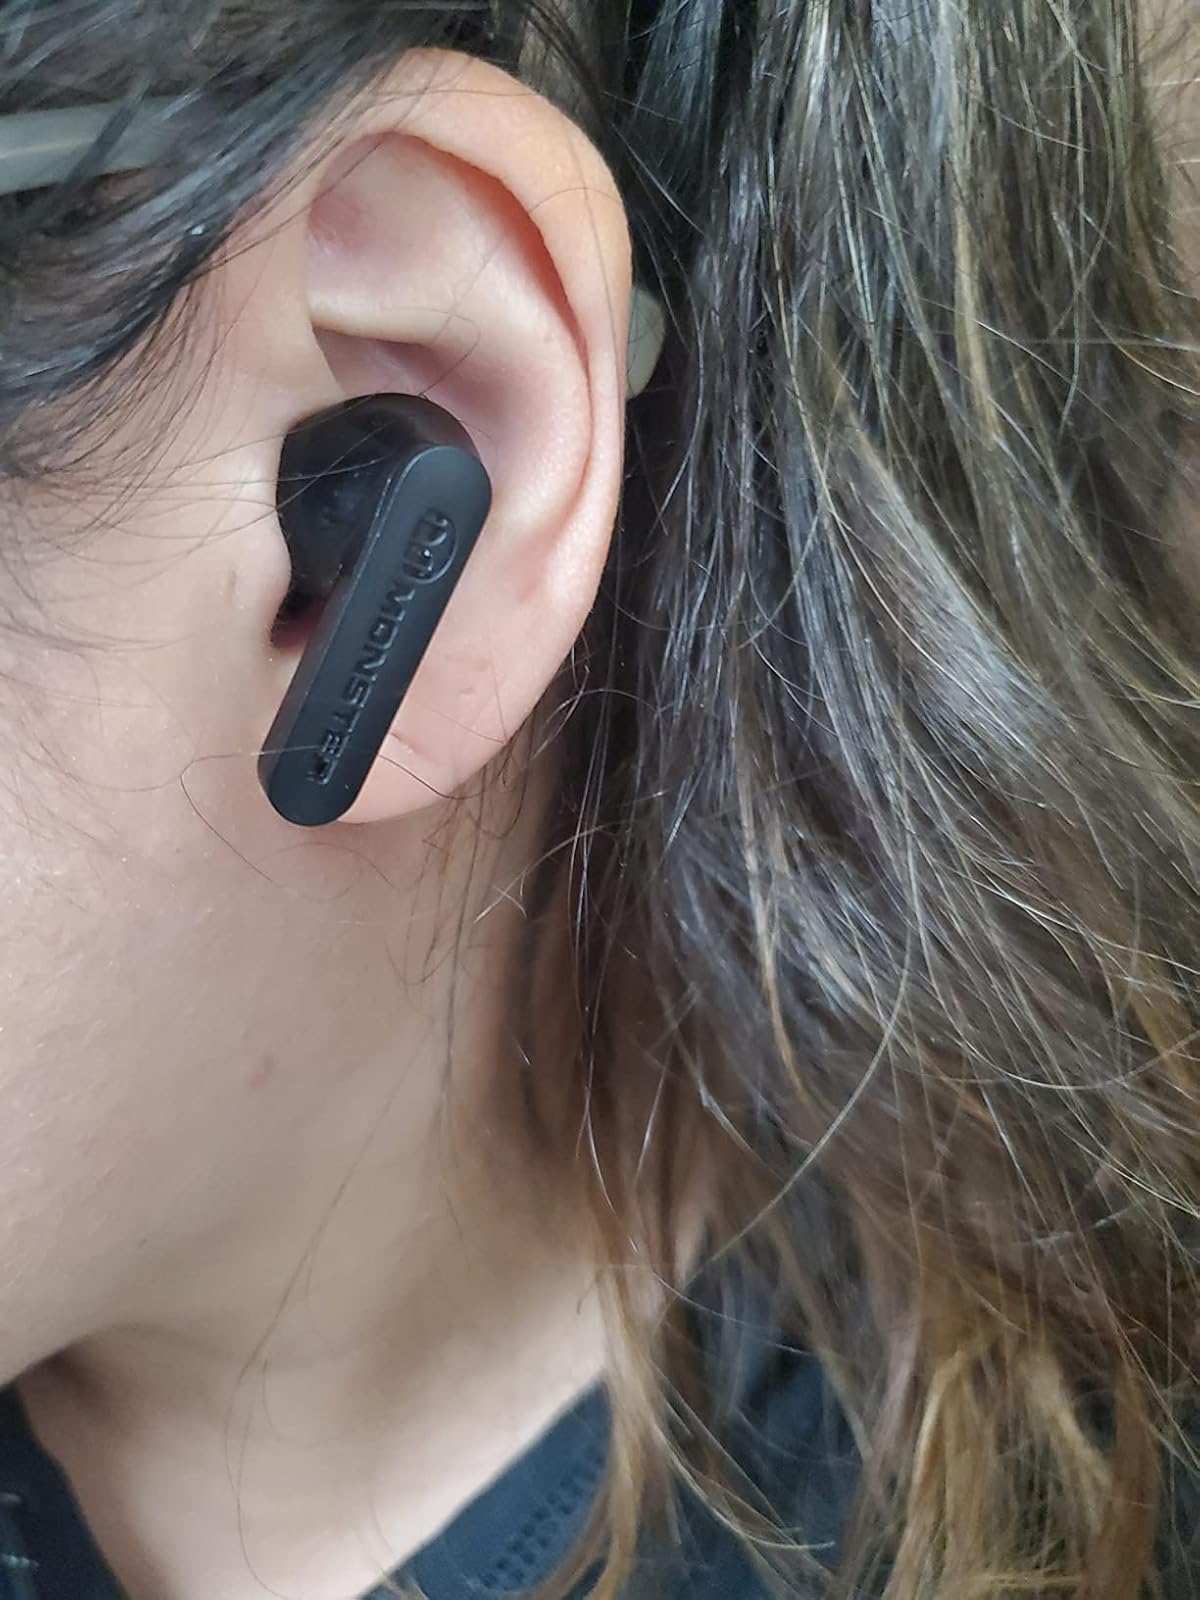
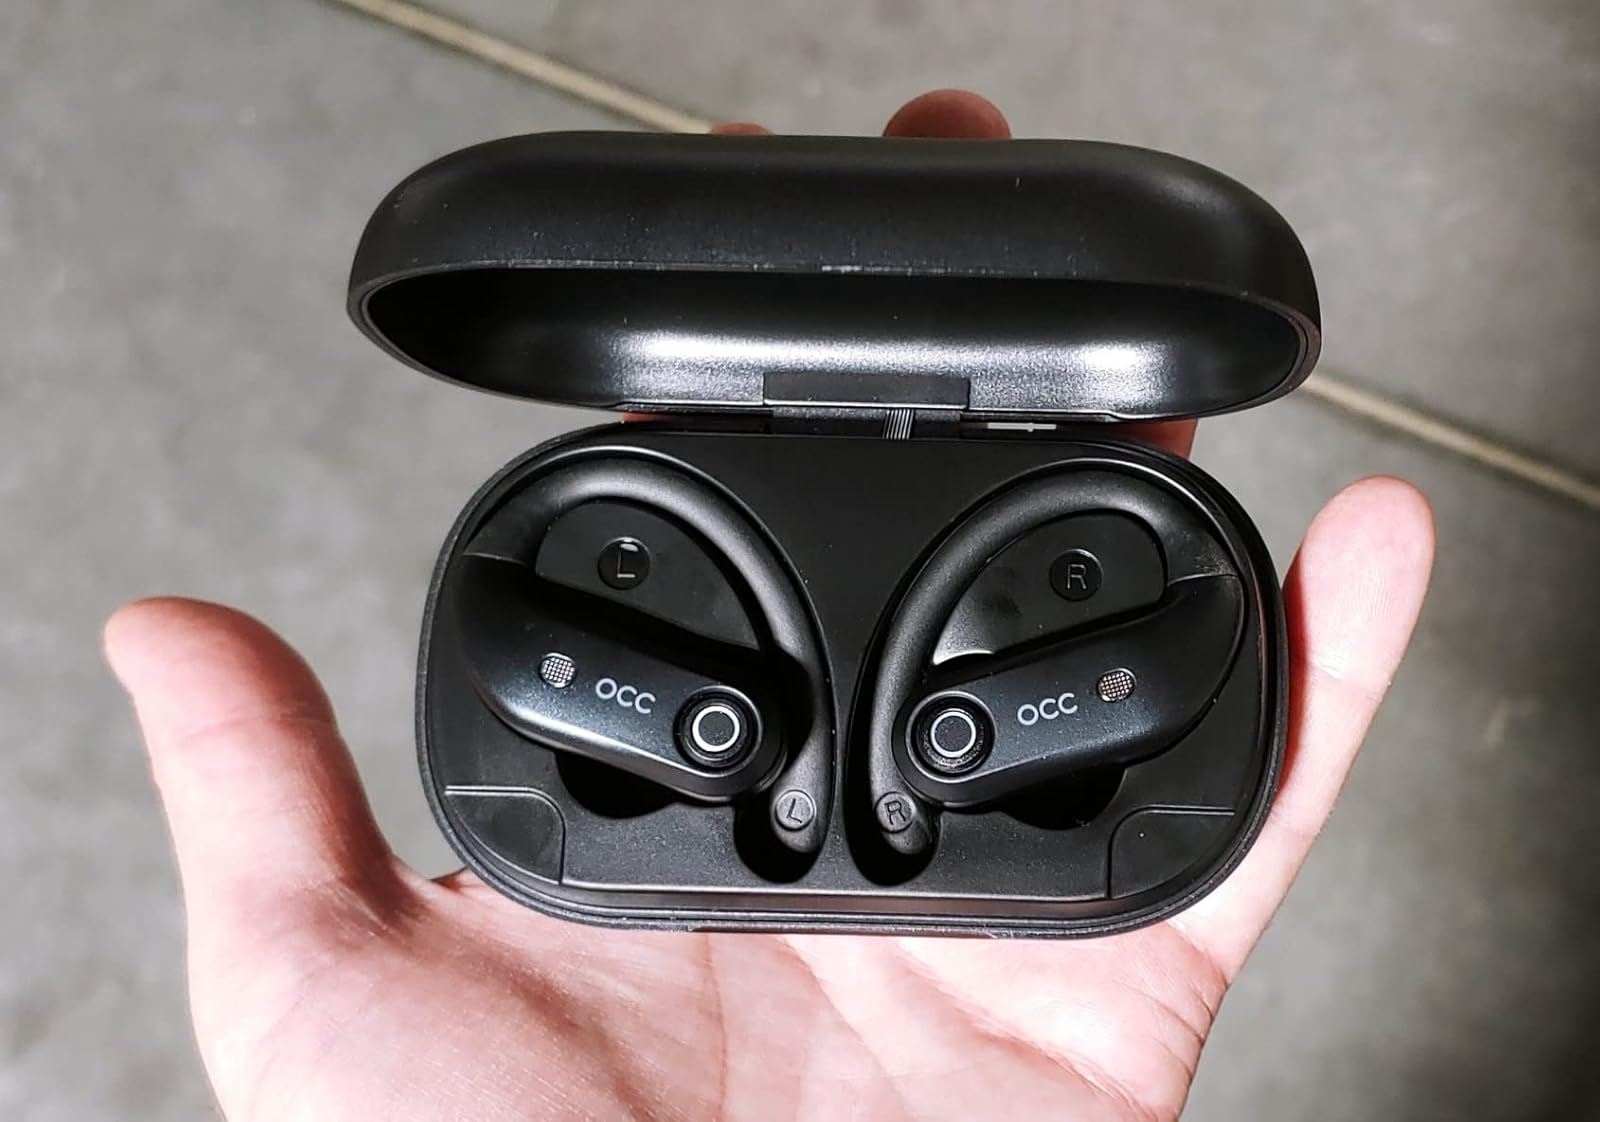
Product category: earbuds
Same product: no